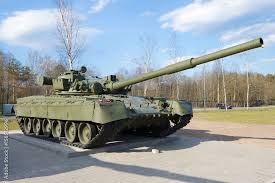
Label: Tank